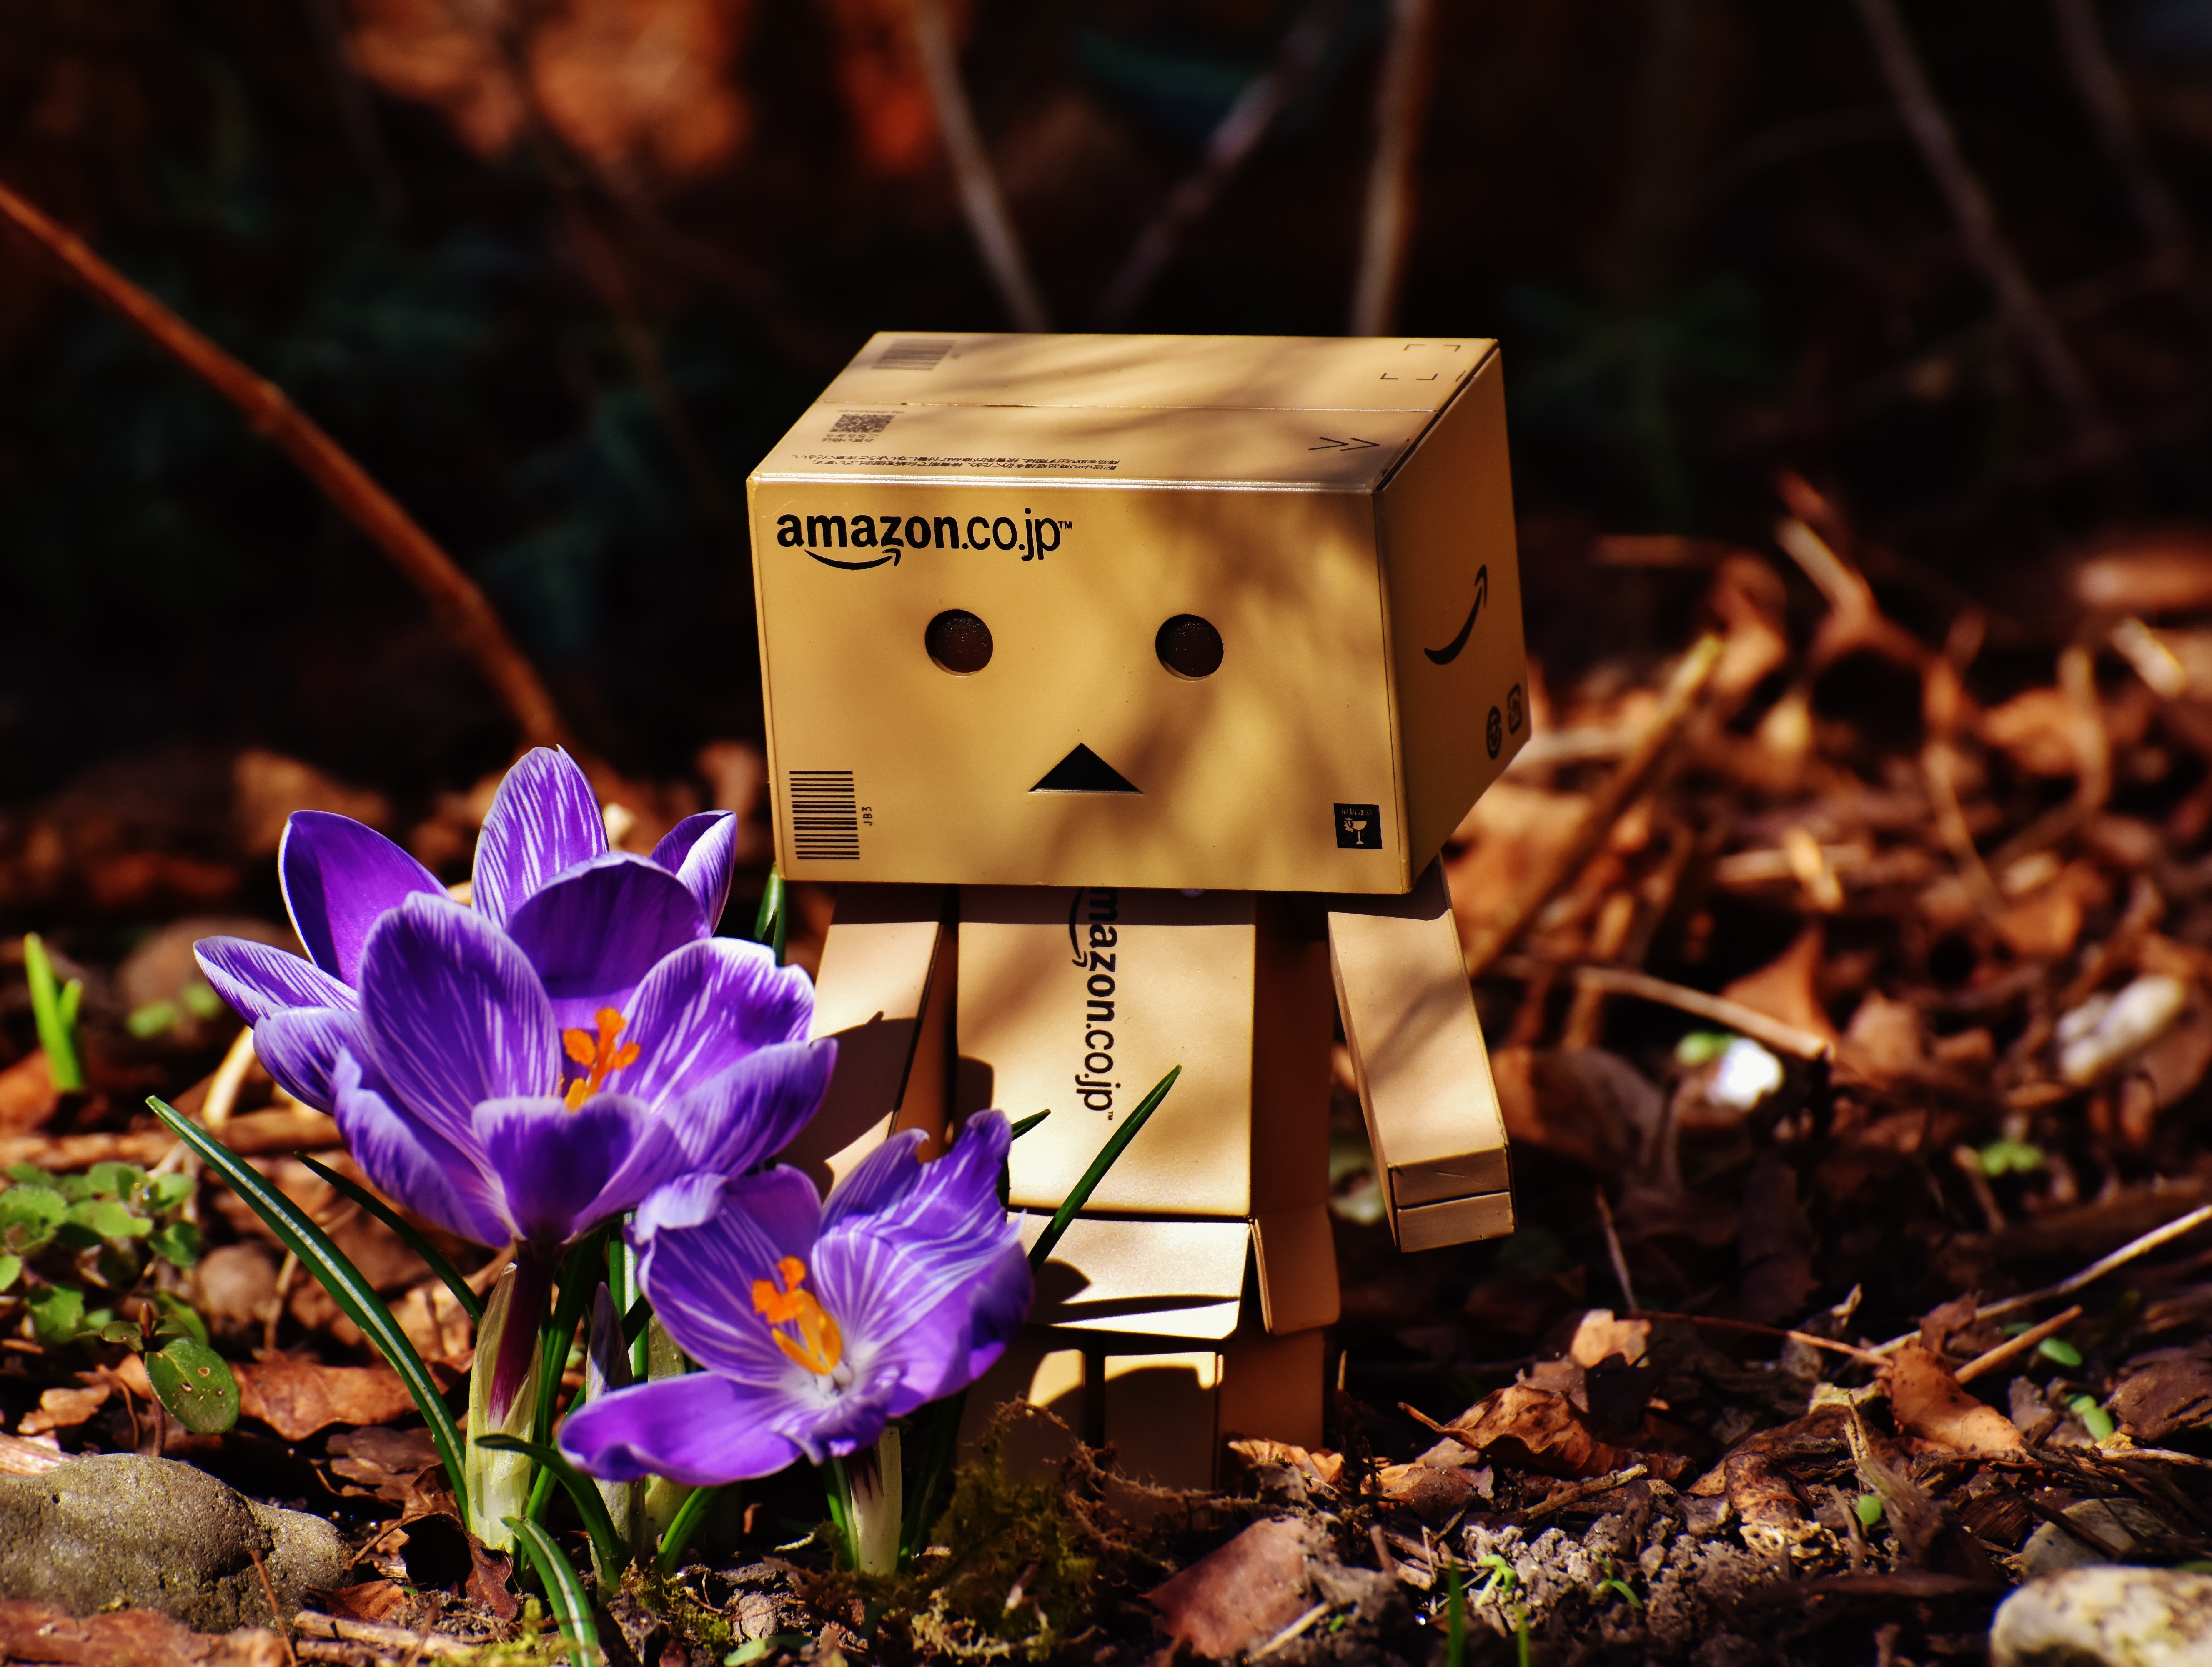
nature, plant, leaf, flower, cute, spring, autumn, garden, flora, season, flowers, figure, funny, crocus, danbo, macro photography, harbinger of spring